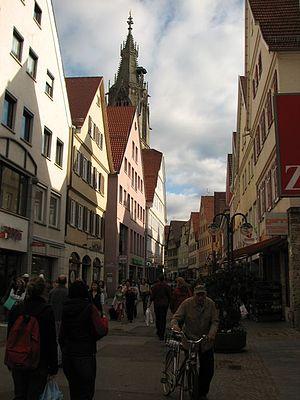
Reutlingen est une ville dans l'État allemand de Bade-Wurtemberg. La ville se situe environ à 40 km de Stuttgart, environ 60 km à l'ouest d'Ulm et 180 km de Strasbourg.